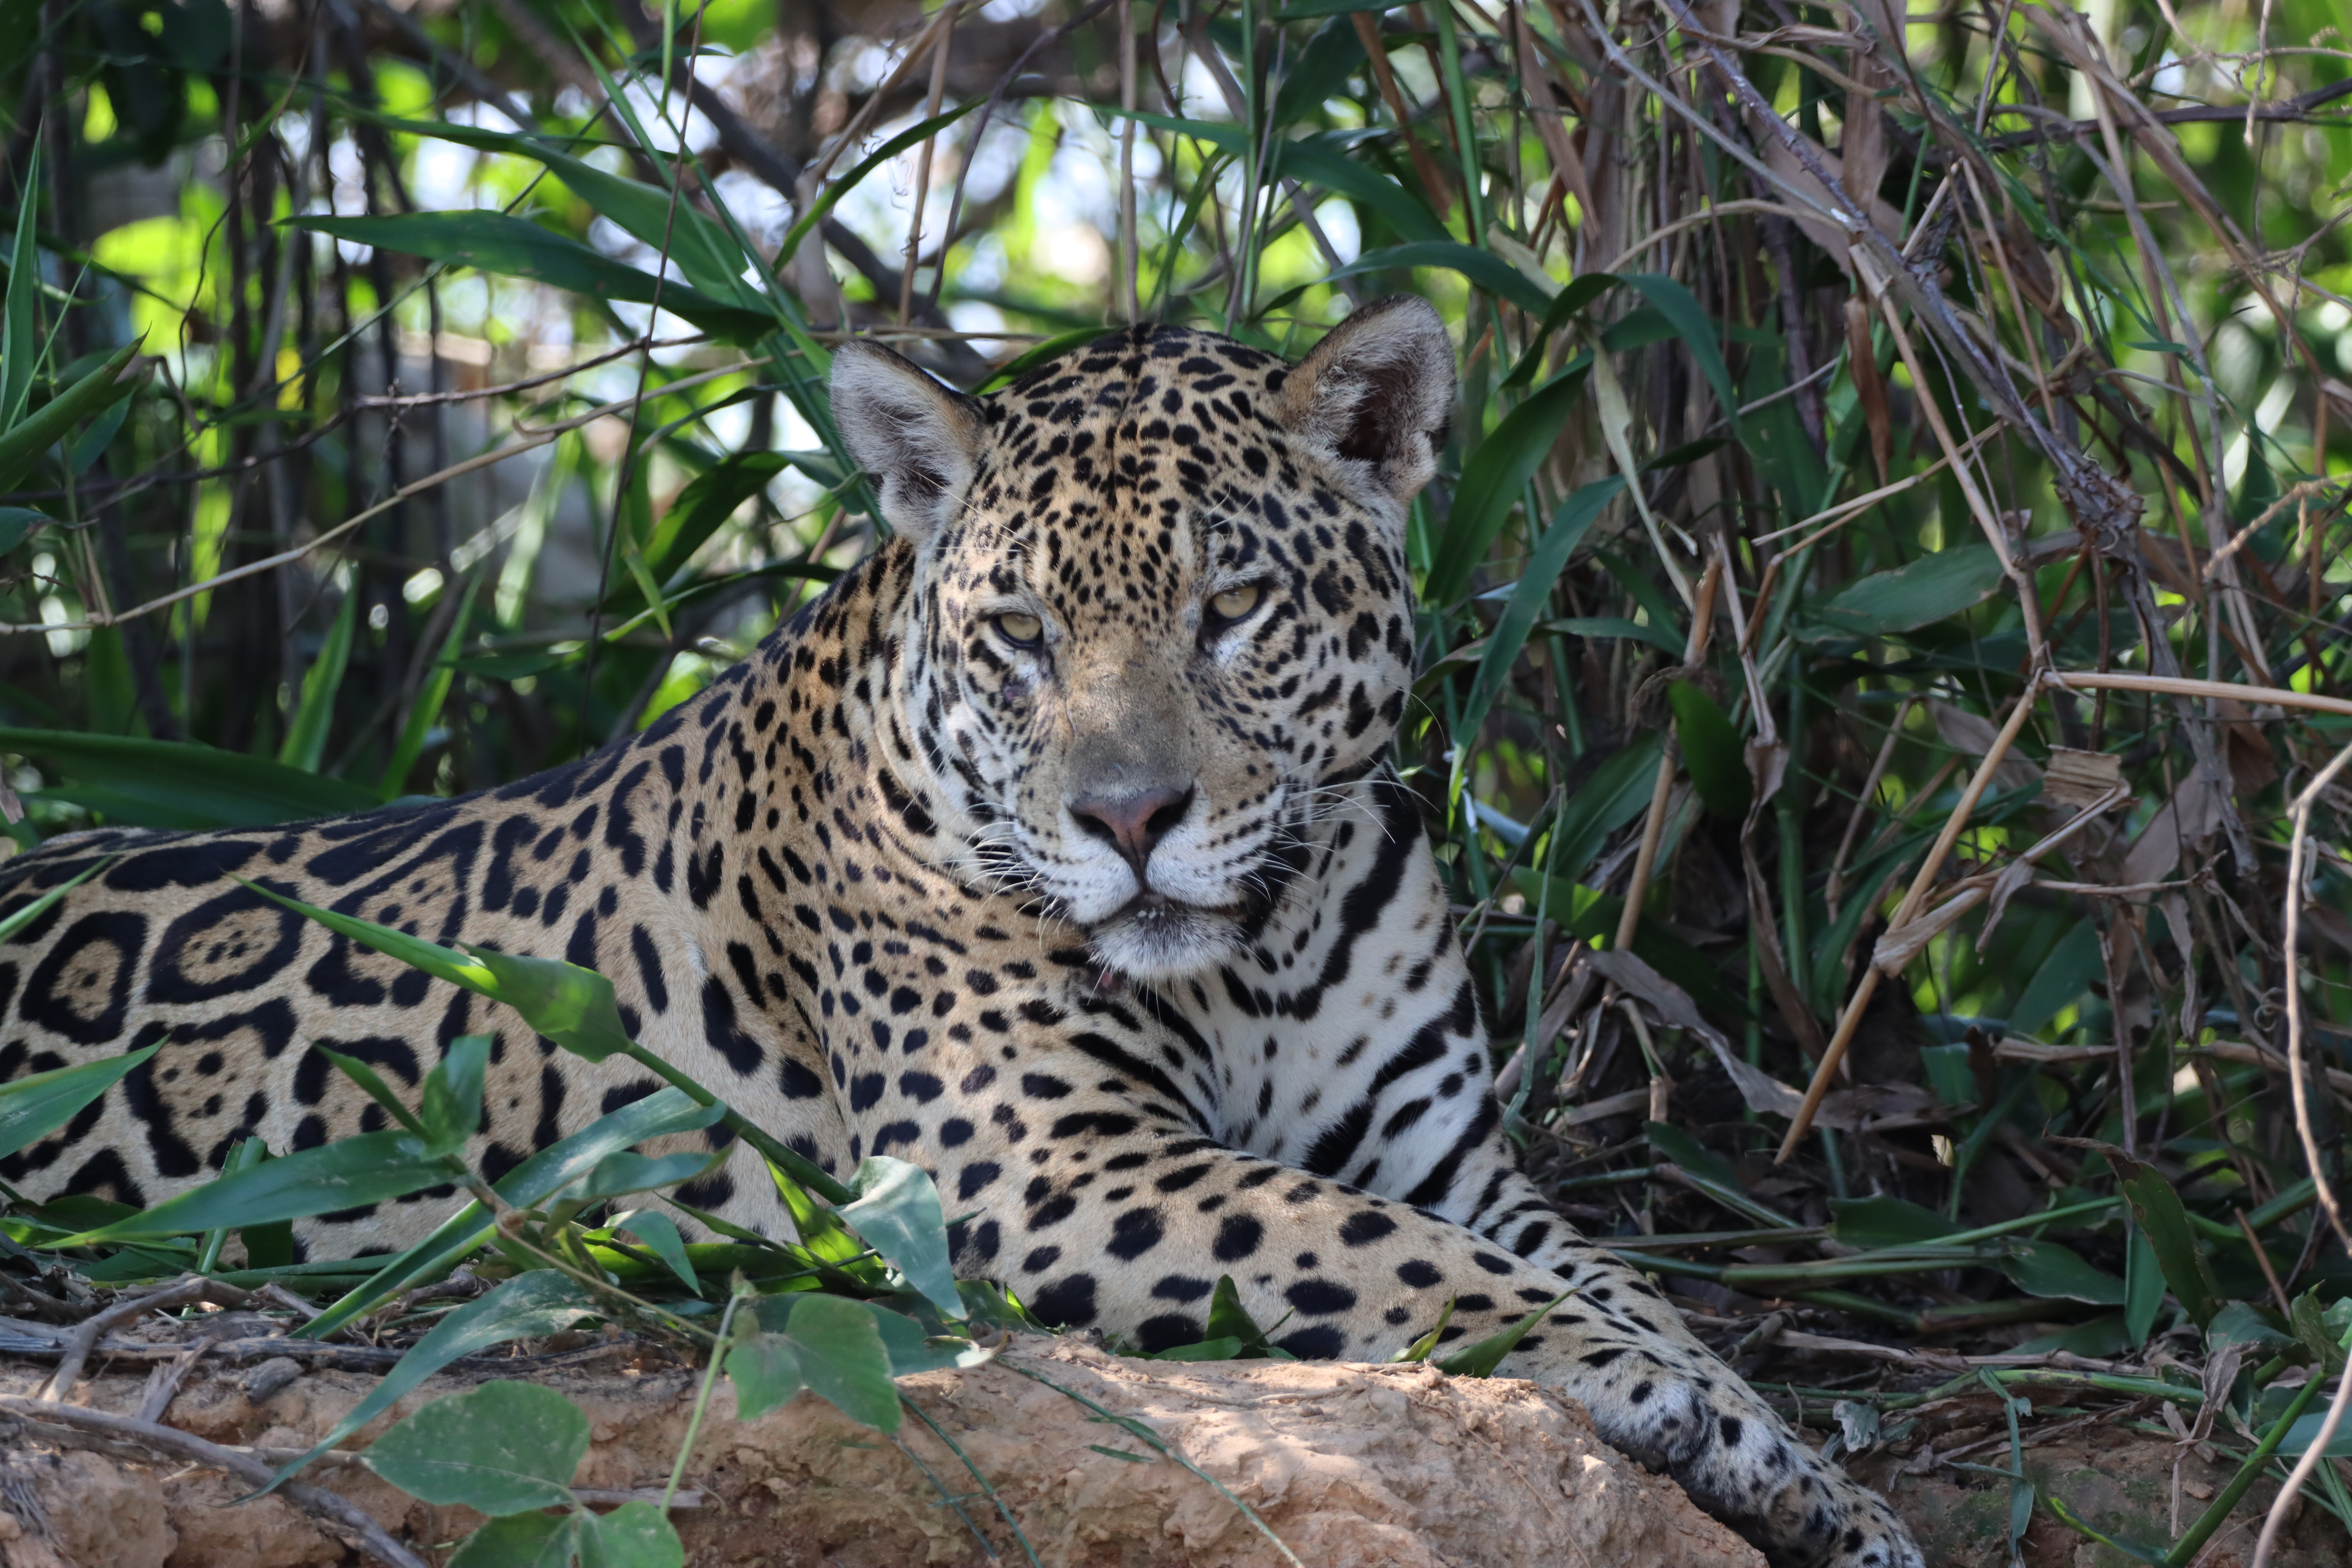
Jaguar: Kamaikua